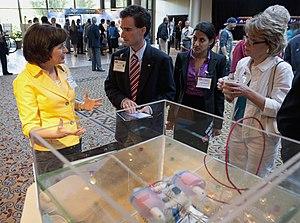
Le SeaPerch ROV est un programme éducatif inspiré du livre Build Your Own Underwater Robot and other Wet Projects.
STEM, ou STIM en français canadien, est un américanisme désignant quatre disciplines : science, technologie, ingénierie et mathématiques.